Danilo Fernandes

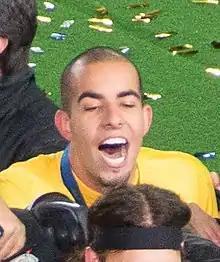
Danilo Fernandes celebrate with Corinthians after winning the 2012 FIFA Club World Cup Final

Danilo Fernandes Batista (born 3 April 1988) is a Brazilian footballer who plays as a goalkeeper for Bahia.